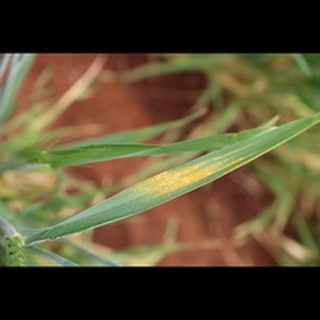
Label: wheat_brown_rust